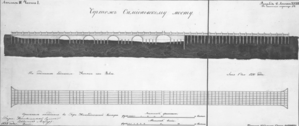
Le pont Belinsky est un pont en pierre sur la rivière Fontanka dans le district central de Saint-Pétersbourg, reliant les îles Spassky et Bezymyanny. Le pont est un monument architectural d'importance régionale et est protégé par l'État.